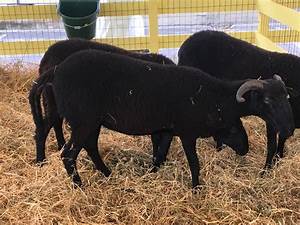
Label: sheep